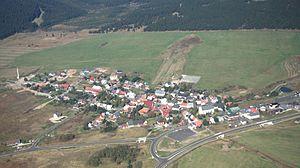
Boží Dar est une ville du district de Karlovy Vary, dans la région de Karlovy Vary, en Tchéquie. Sa population s'élevait à 244 habitants en 2018.